Michèle Vergne

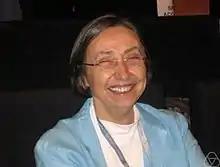
Michèle Vergne, ICM Madrid 2006

Michèle Vergne (born August 29, 1943, in L’Isle-Adam, Val d´Oise) is a French mathematician, specializing in analysis and representation theory.